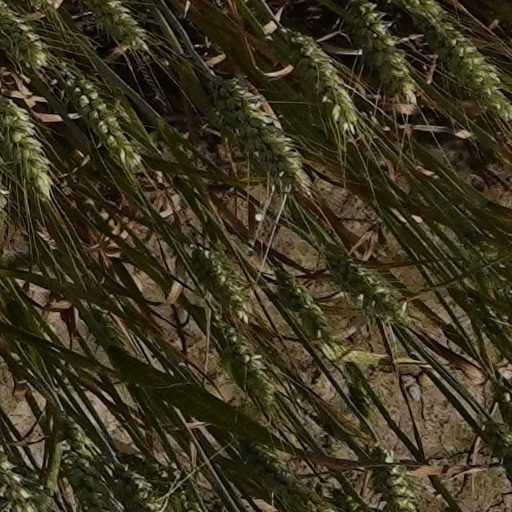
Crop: wheat